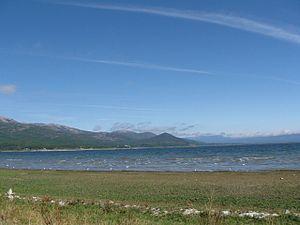
Cet article recense les zones humides de Macédoine du Nord concernées par la convention de Ramsar.